Makaraka, New Zealand

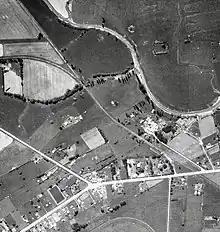
Mākaraka in 1942, showing the Ngātapa branch diverging west from the Moutohora branch

From 1902 to 1959 Mākaraka had a railway station on the Moutohora Branch and, from 1915 to 1931, was the junction for the Ngātapa Branch. It is now the mothballed Makaraka Industrial Line and also has the East Coast Museum of Technology station building (from Matawhero) and museum on the former station site.